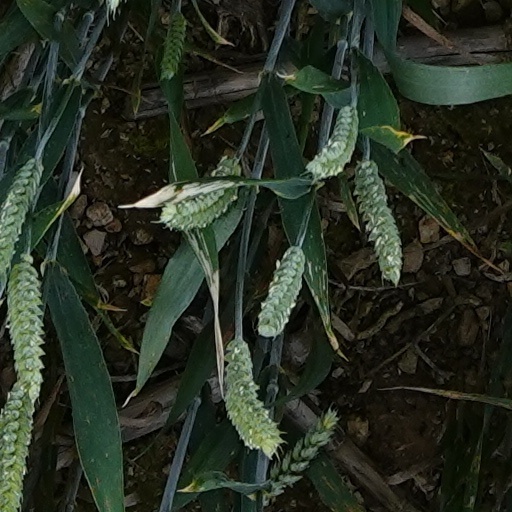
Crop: wheat